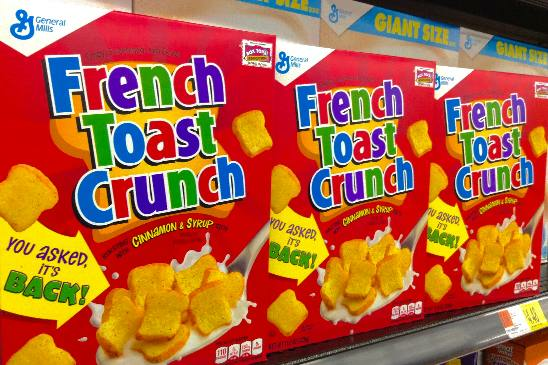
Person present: No